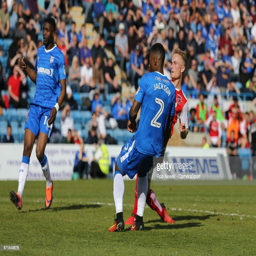
athlete scores his sides third goal during the league match .